Luigi Gillarduzzi

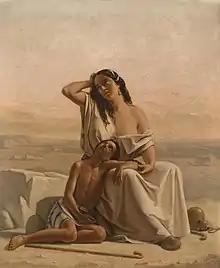
"Hagar and Ishmael in the Desert" (1851)

After studying design in Innsbruck, he attended the Academy of Venice. In 1846 he moved to Vienna. There in 1853 he exhibited: a "Holy Family and Angels", "The Flood", and "The Bells of St. Mark announce the election of the Doge Foscari". The Ferdinandeum Museum in Innsbruck has the latter painting and "The Venetian fisherman". He painted a "Deposition" in Nazarene style for the parish church of Cortina d'Ampezzo.